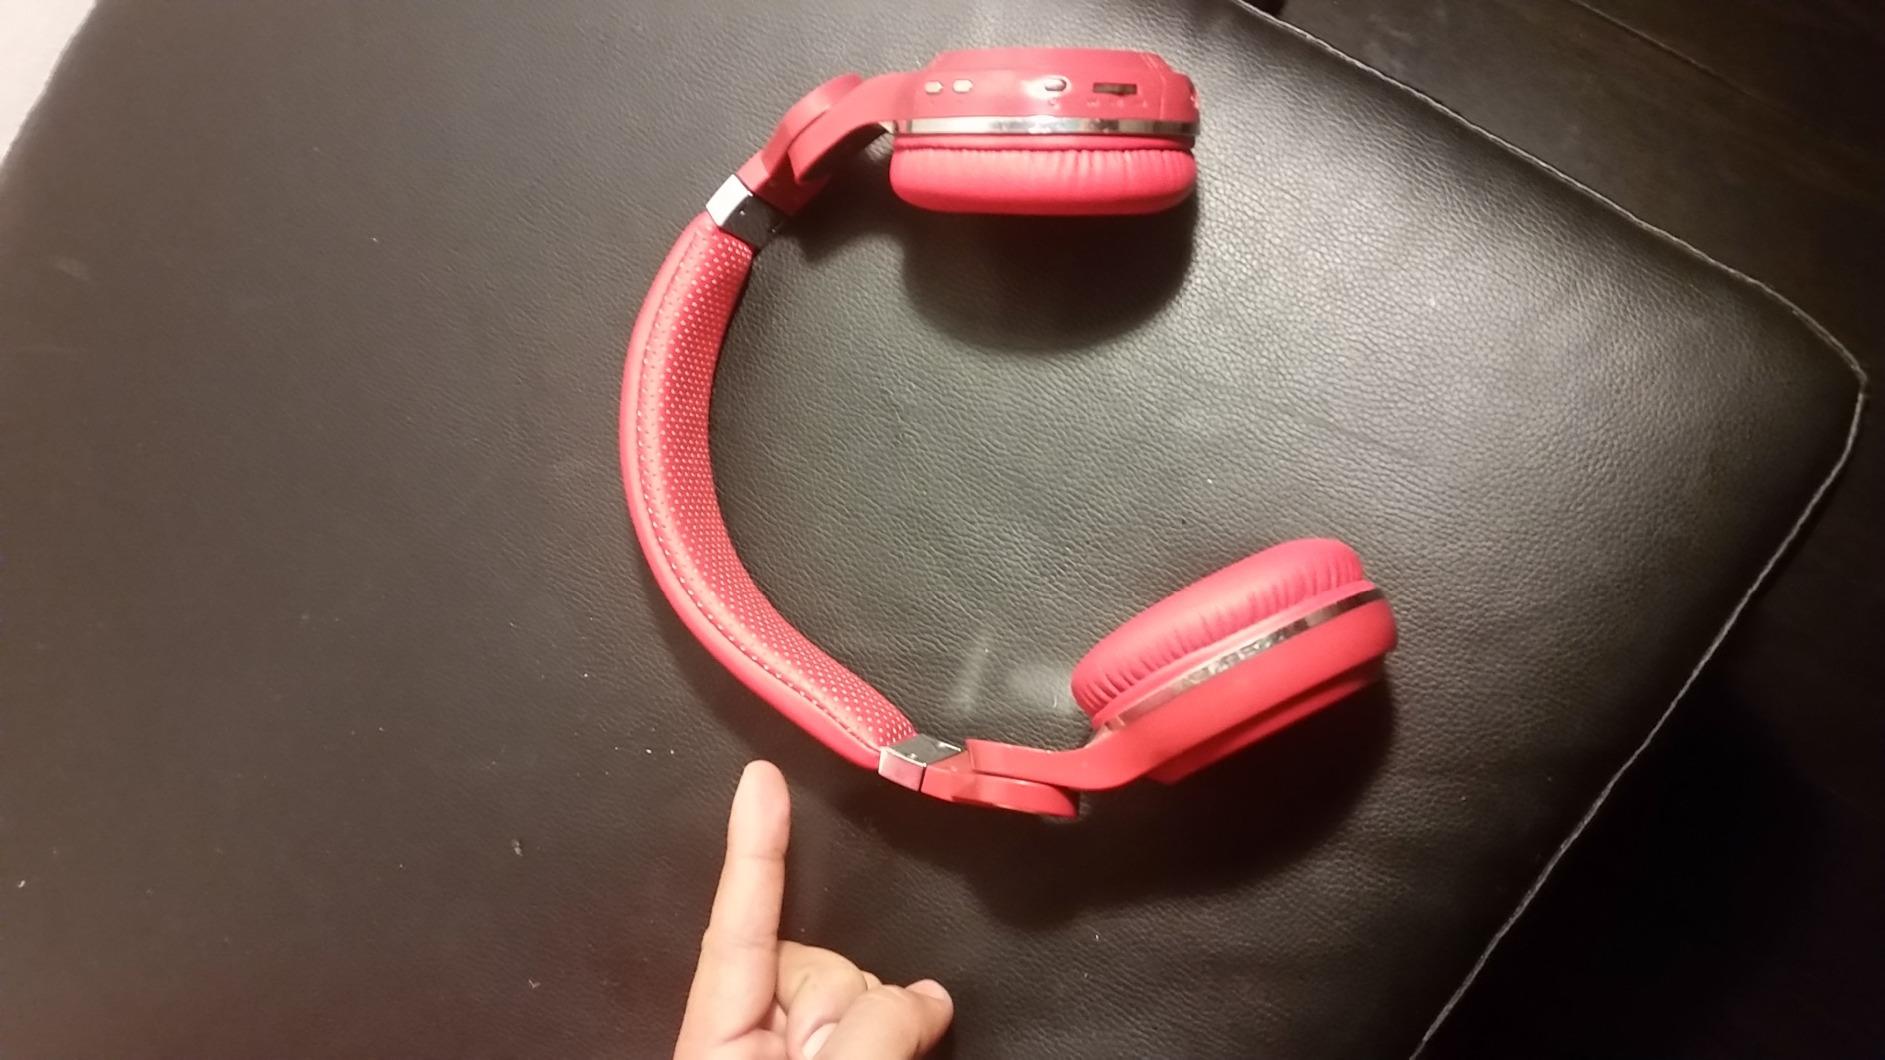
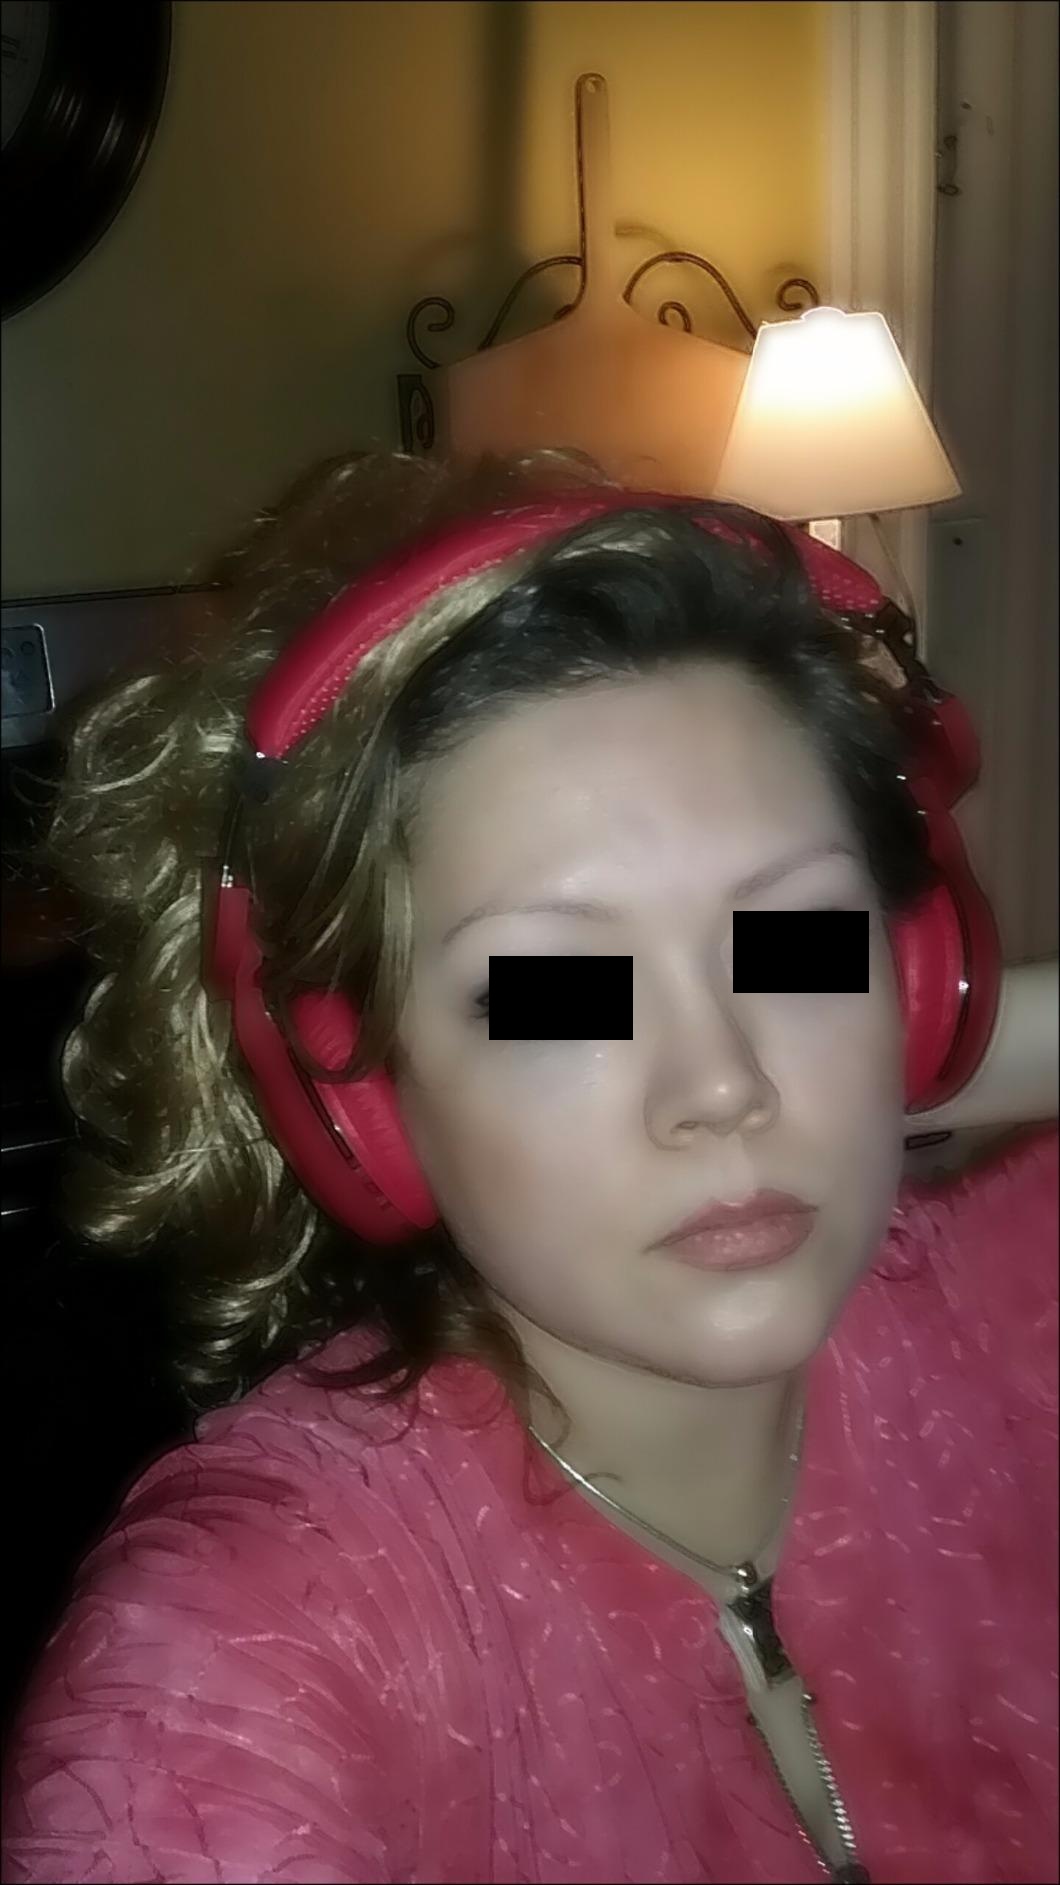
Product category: headphones
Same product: yes